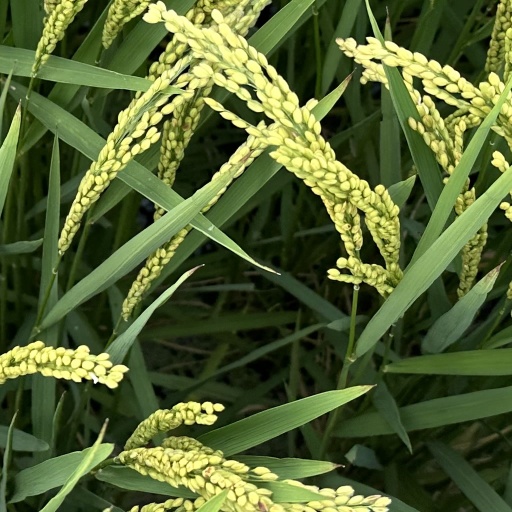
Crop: rice